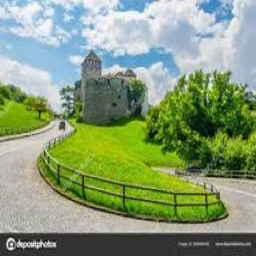
Burg Gutenberg